Antoine Juchereau Duchesnay (seigneur)

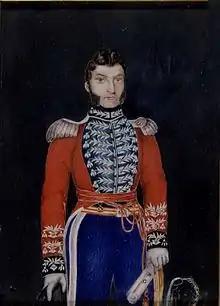
Michel-Louis Juchereau Duchesnay (1785–1838), youngest son of Antoine Juchereau Duchesnay. Shown either in the uniform of a Lieutenant in the King's Royal Rifle Corps or Captain in the Canadian Voltigeurs, circa 1808.

Antoine Juchereau Duchesnay was married twice. In 1765, he married his first wife, Julie-Louise Liénard de Beaujeu de Villemonde (1748–1773), daughter of Louis Liénard de Beaujeu de Villemonde (1716–1802) and niece of Daniel Liénard de Beaujeu. Her mother died when she was young and she was brought up by her father's second wife, Geneviève Le Moyne de Longueuil, granddaughter of Charles le Moyne de Longueuil, 1st Baron de Longueuil. They were the parents of three surviving children,